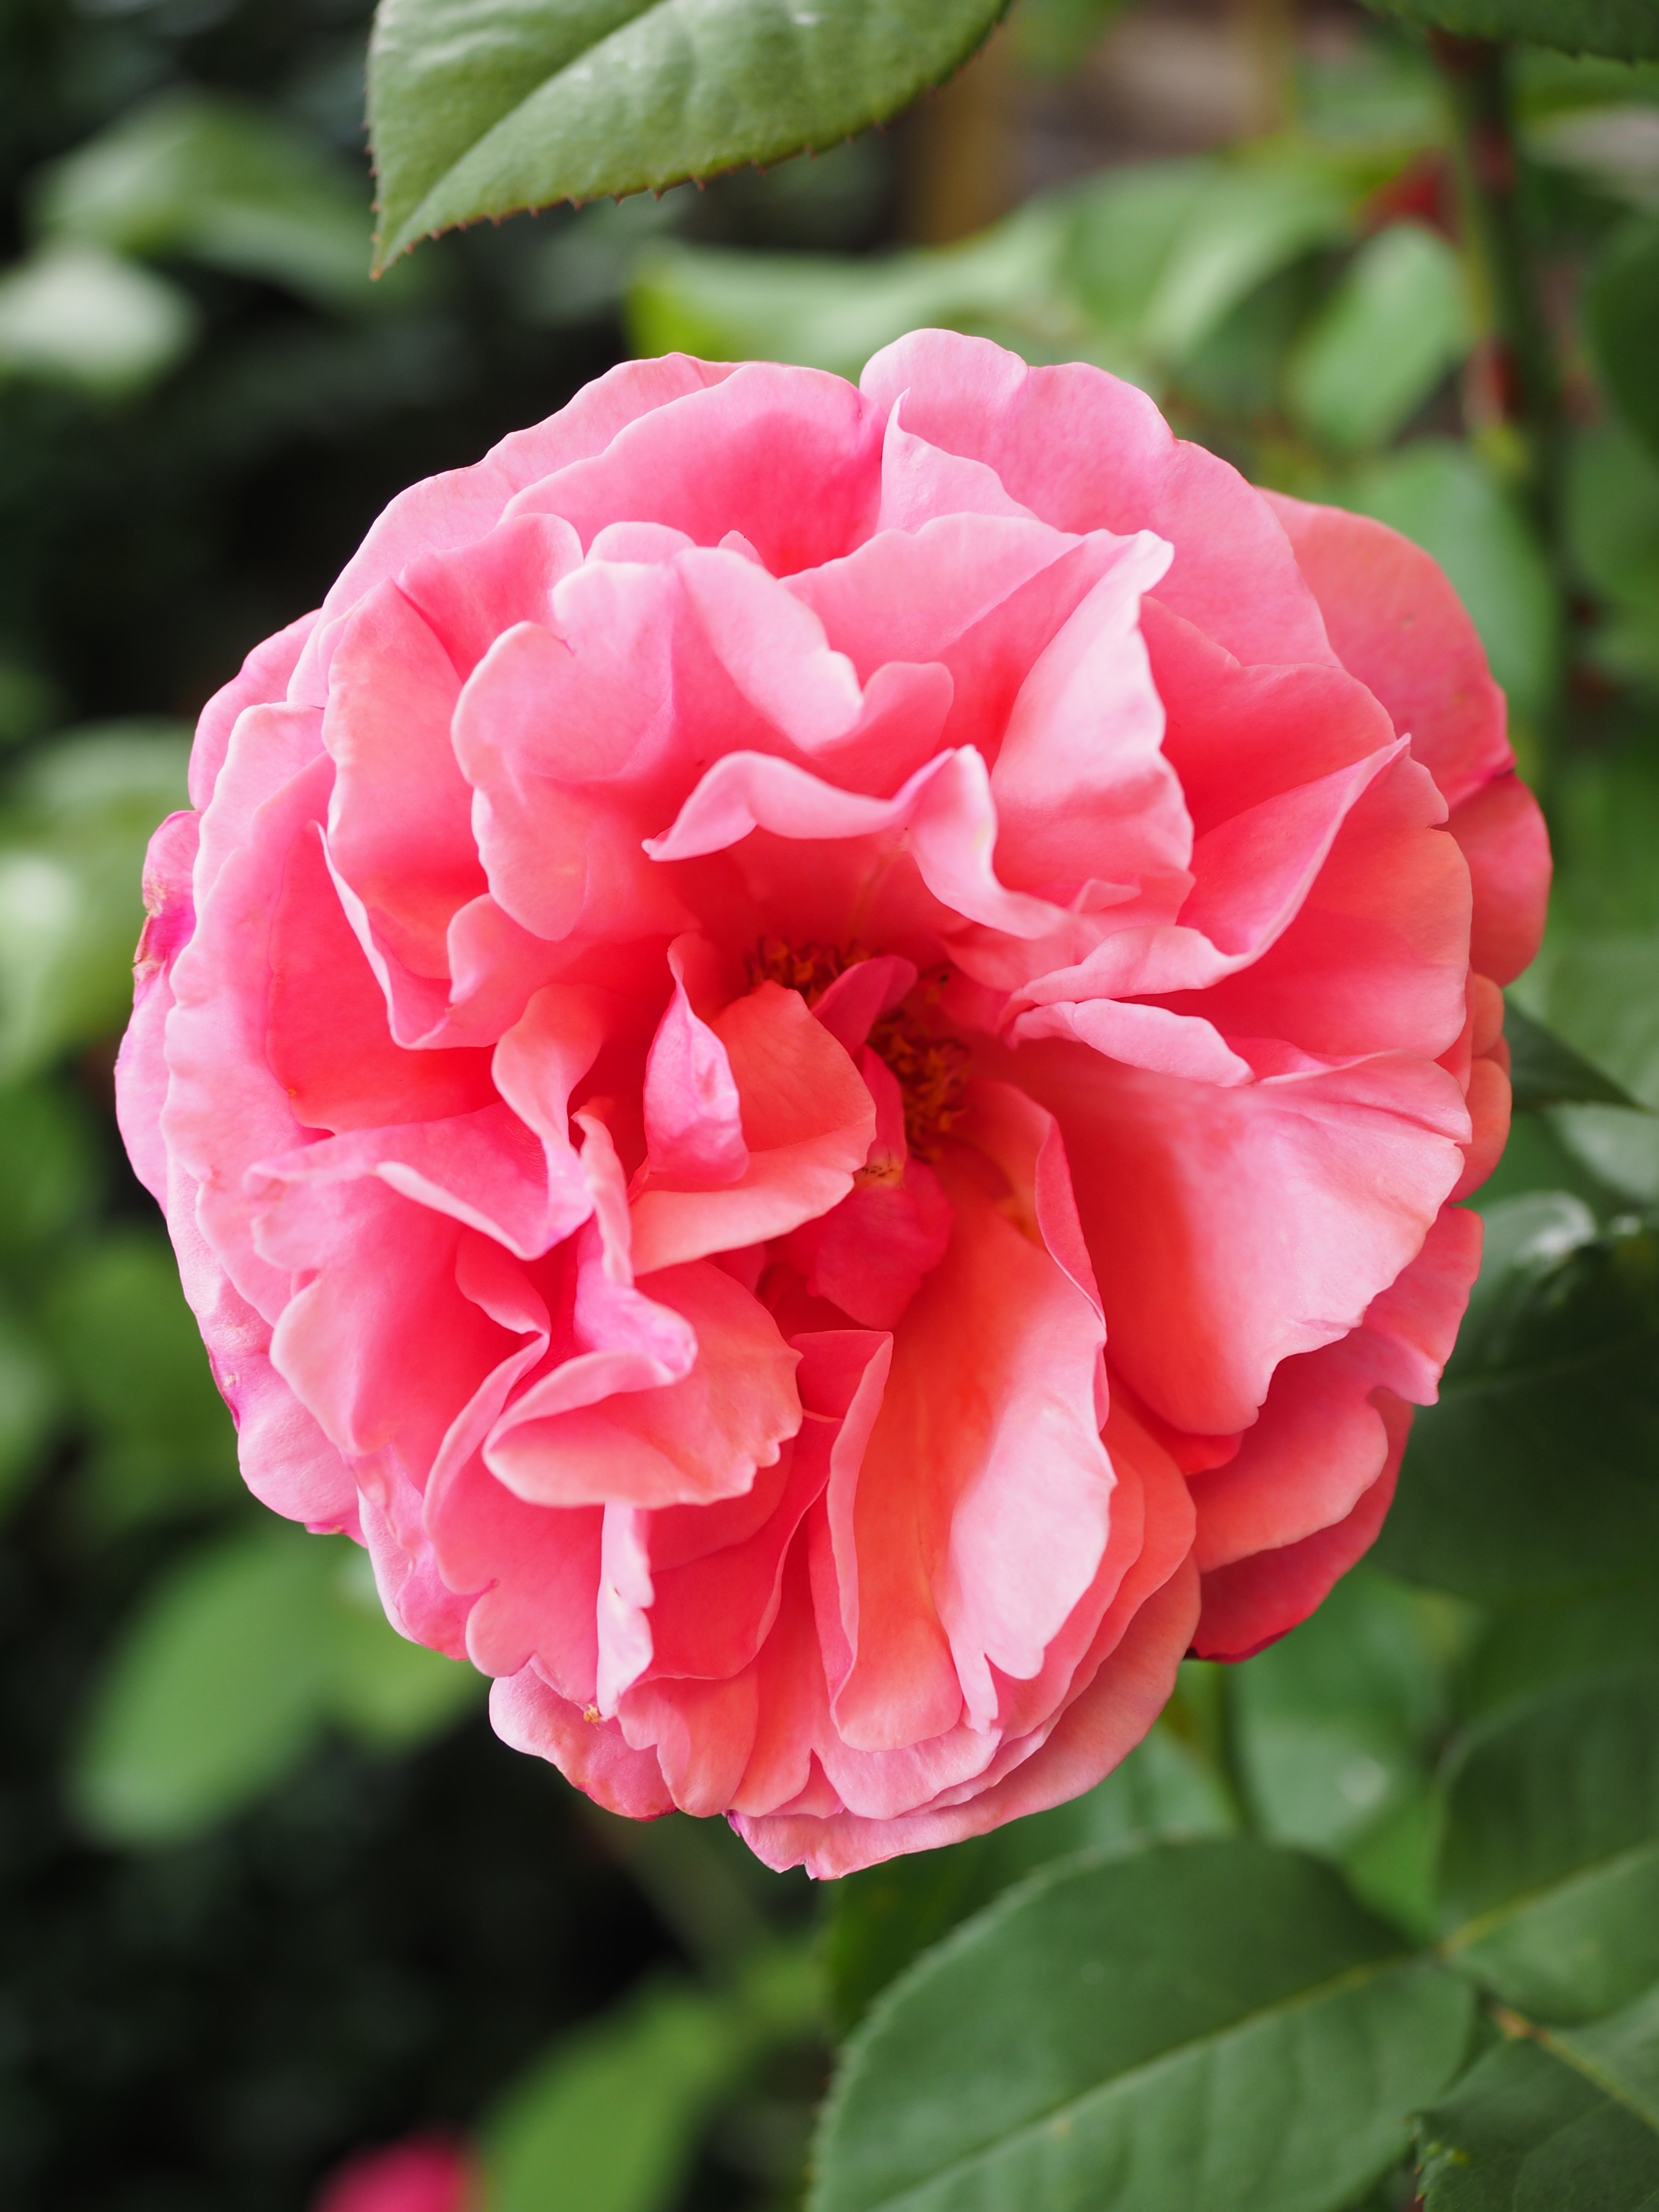
blossom, plant, flower, petal, bloom, rose, romantic, garden, pink, close, beauty, floribunda, fragrance, rose bloom, flowering plant, garden roses, rose family, china rose, annual plant, land plant, rosa centifolia, japanese camellia